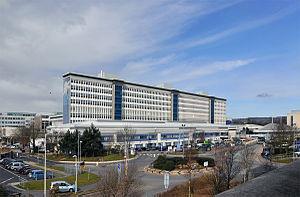
Centre hospitalier universitaire du Pays de Galles, Cardiff, Pays de Galles, Royaume-Uni